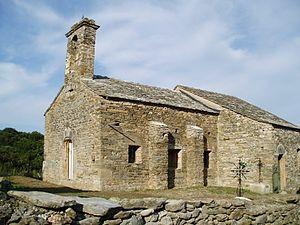
Valle di Campoloro est une commune française située dans la circonscription départementale de la Haute-Corse et le territoire de la collectivité de Corse.